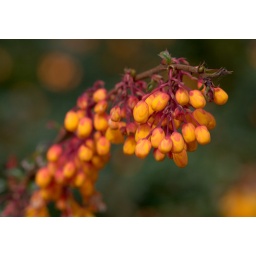
Closeup of a branch bearing a stash of orange berries. Taken near the Learning Support office at uni